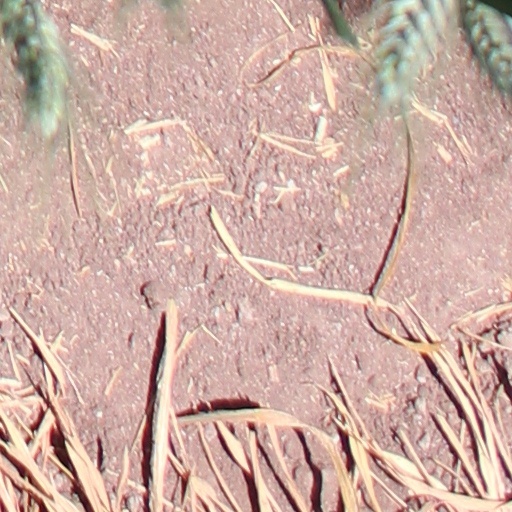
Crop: wheat